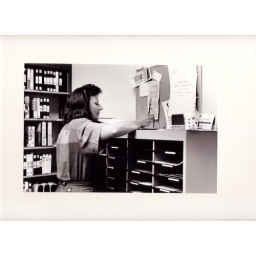
Carol signs in on the low-tech paper time sheets.